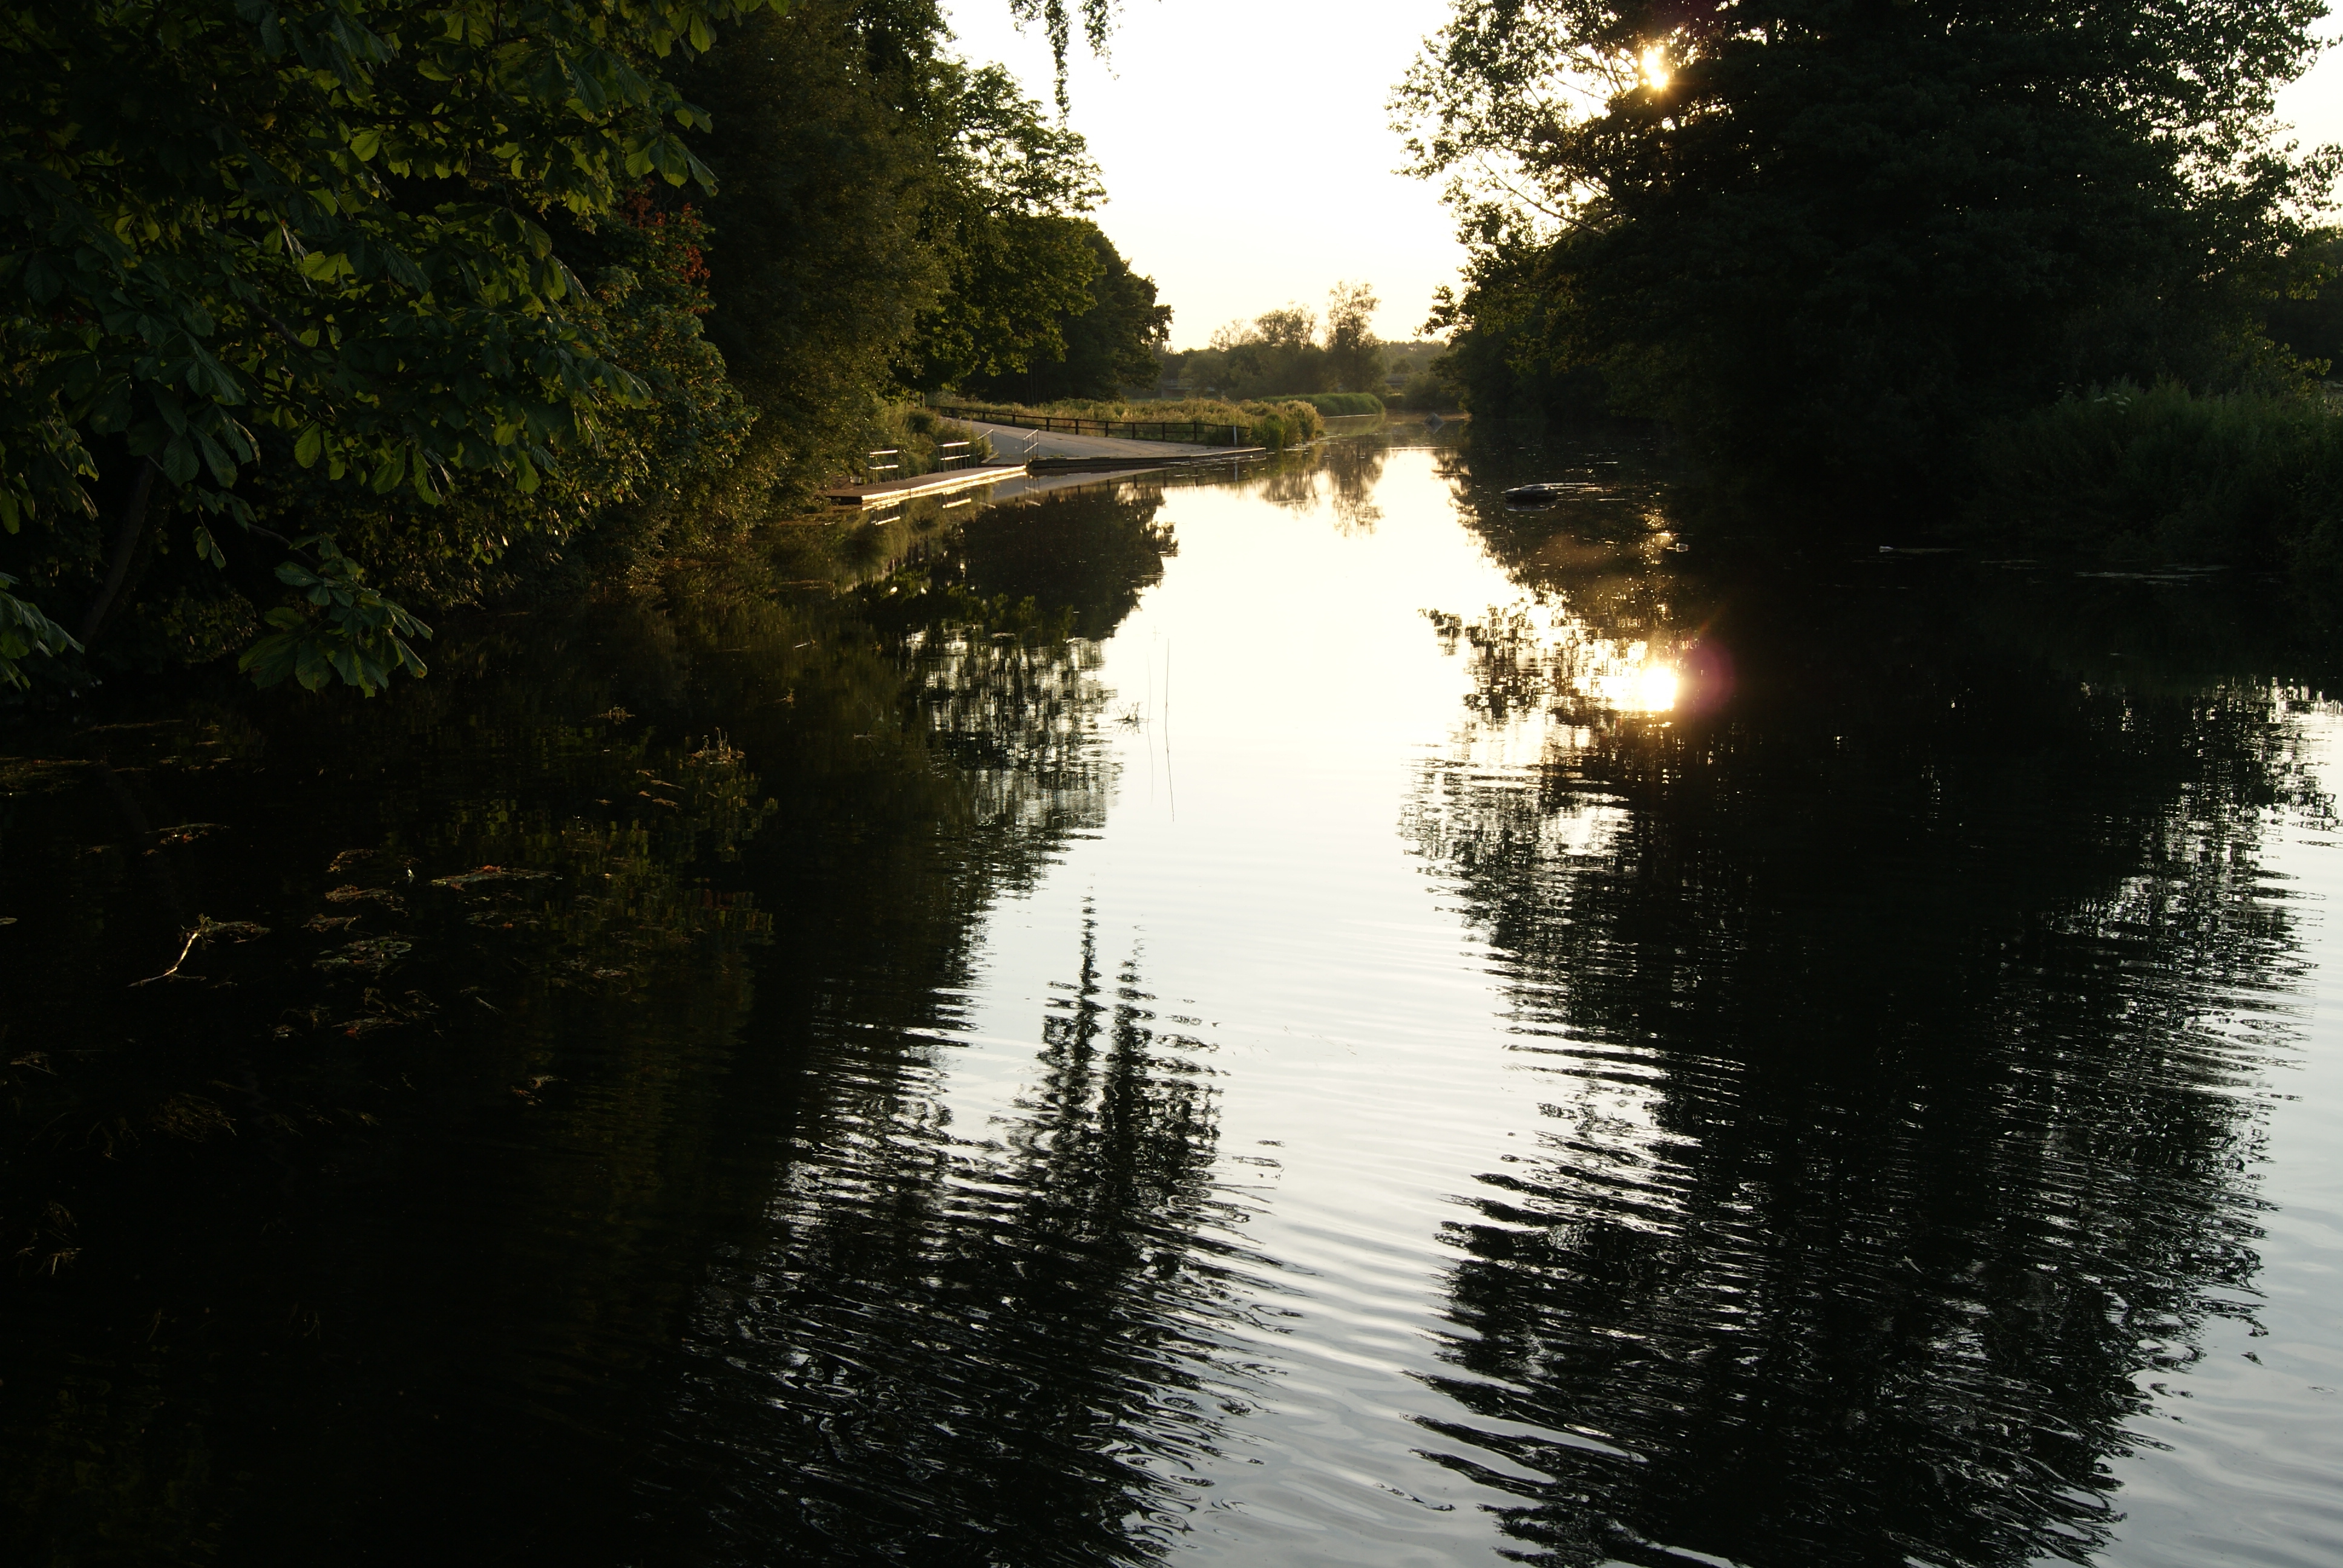
tree, water, nature, sunlight, morning, leaf, lake, river, canal, stream, reflection, autumn, waterway, body of water, landform, geographical feature, atmospheric phenomenon, woody plant